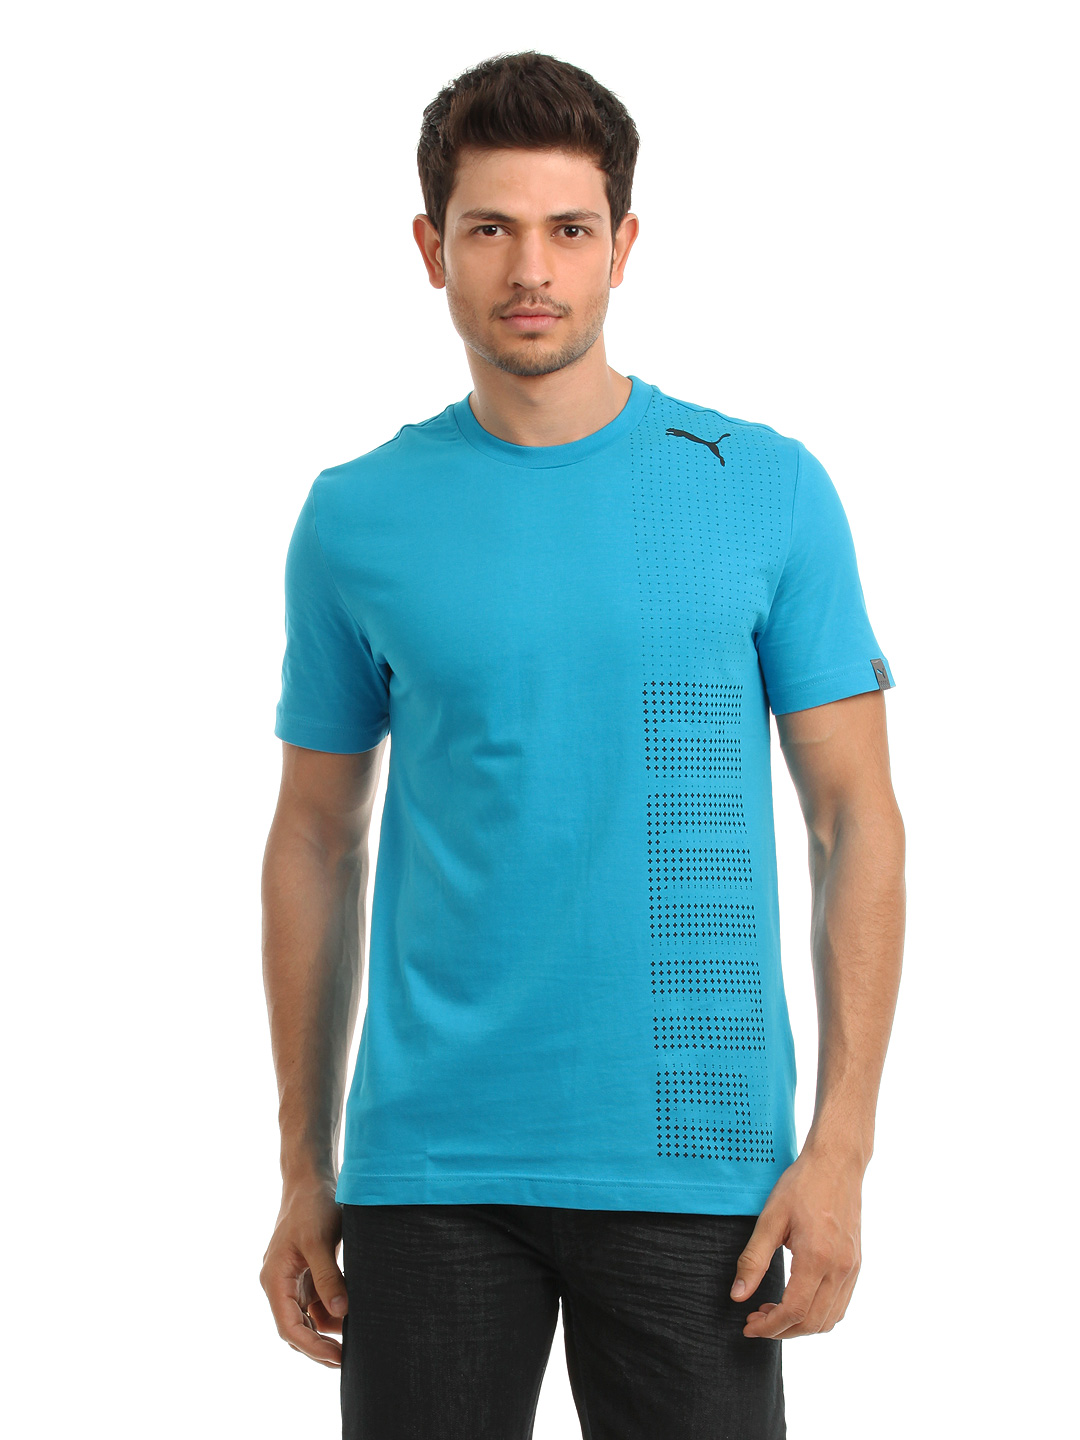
Puma Men Blue Tech Graphic T-shirt
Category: Apparel / Topwear / Tshirts
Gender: Men
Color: Blue
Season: Summer 2012
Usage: Casual